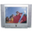
Label: television